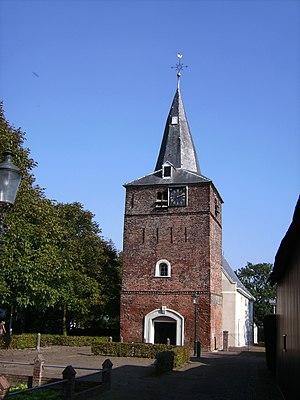
Uitwijk est un village situé dans la commune néerlandaise d'Altena, dans la province du Brabant-Septentrional.